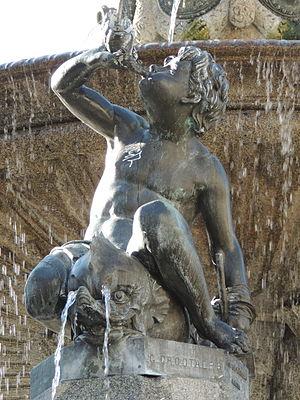
Statue allégorique, une des huit œuvres représentant un génie de l'industrie sur la fontaine de la place Royale à Nantes (France)
Louis Guillaume Grootaërs, dit Grootaërs fils, né le 19 août 1816 à Nantes et mort le 9 octobre 1882 à Montaigu, est un sculpteur français.
La place Royale, située dans le centre-ville de Nantes, en France, est conçue en 1786 par l'architecte nantais Mathurin Crucy. Aménagée en 1790 après la destruction des remparts médiévaux, elle constitue l'élément central d'un ensemble homogène de bâtiments répondant à l'architecture classique construits à cette occasion. Elle est dotée d'une fontaine monumentale inaugurée en 1865. Vouée dès l'origine au commerce, elle a accueilli des enseignes qui ont marqué les mémoires, et conserve au XXIᵉ siècle sa vocation marchande. Malgré son nom, la place n'a jamais abrité de statue de monarque, comme les autres places Royale en France, mais elle a une valeur symbolique dans la ville, et est un point prisé de rassemblements artistiques, festifs ou politiques. Le site, très endommagé lors de la Seconde Guerre mondiale, est restauré presque à l'identique entre 1945 et 1961. Devenue au fil du temps un rond-point consacré à la circulation automobile, l'esplanade bénéficie, entre 2007 et 2011, d'une rénovation qui l'inclut depuis dans la zone piétonne du centre-ville.